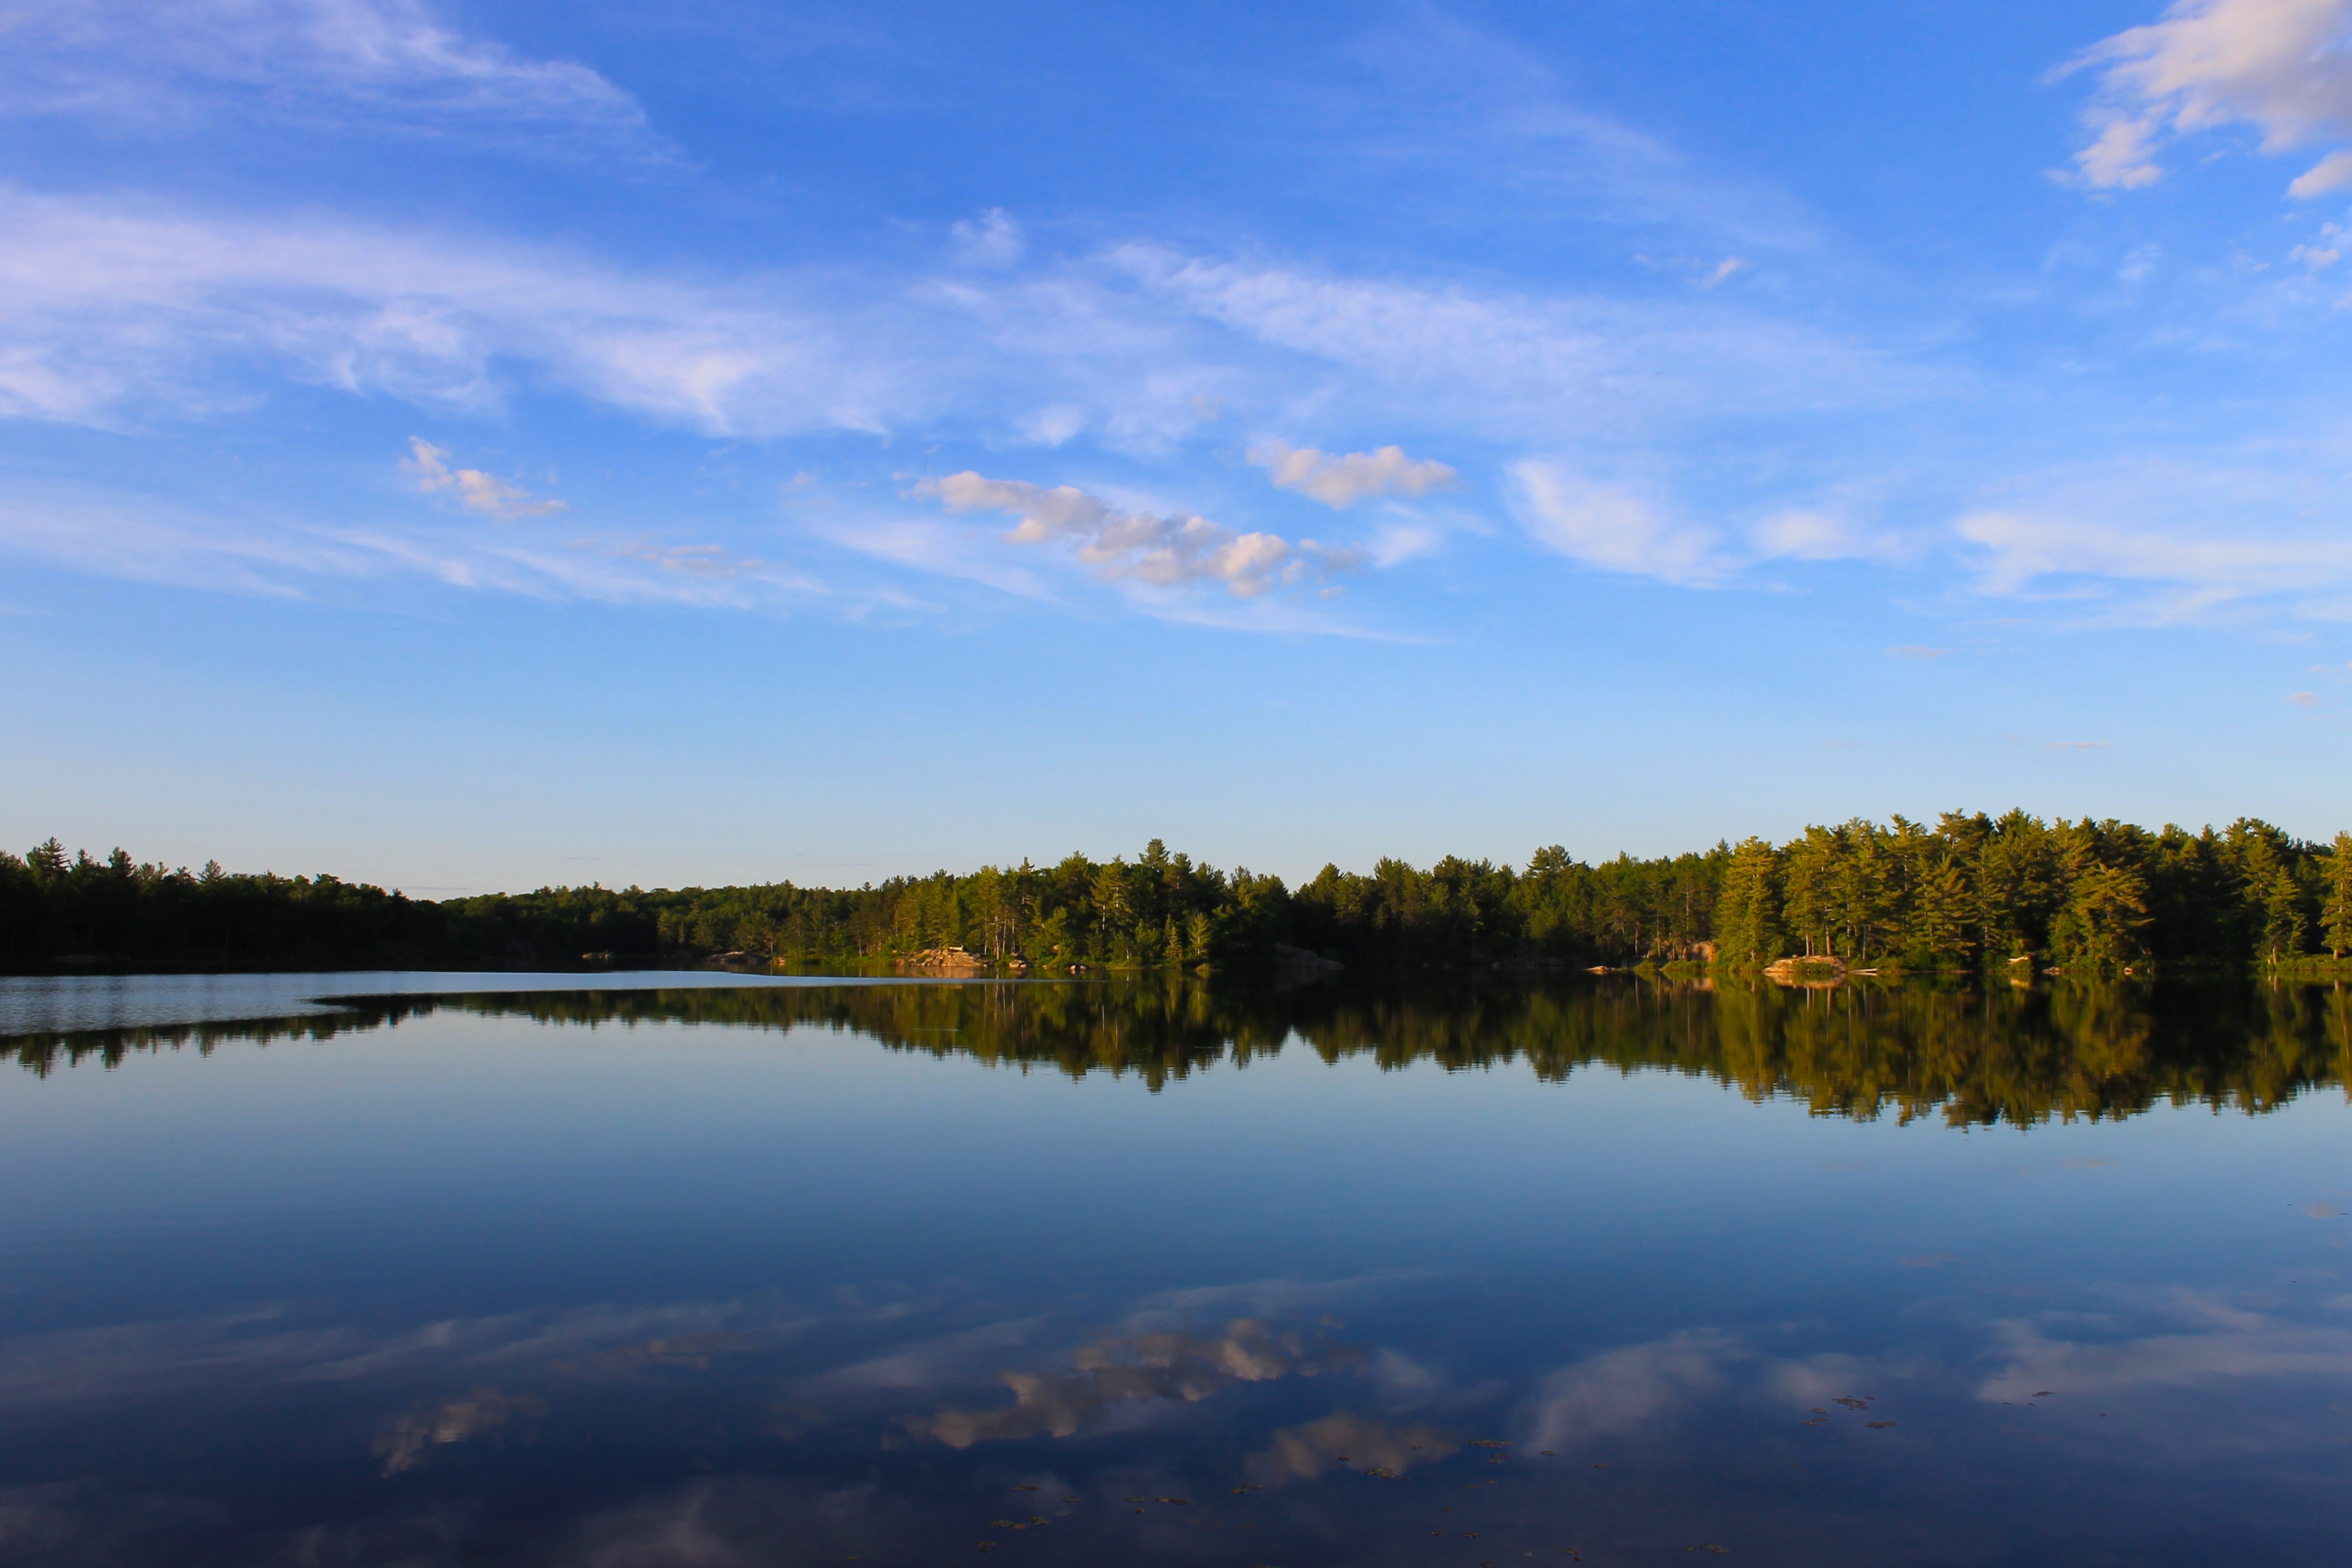
landscape, tree, water, nature, horizon, wilderness, mountain, cloud, sky, sunrise, sunlight, morning, lake, dawn, river, dusk, reflection, reservoir, body of water, wetland, habitat, loch, natural environment, atmospheric phenomenon